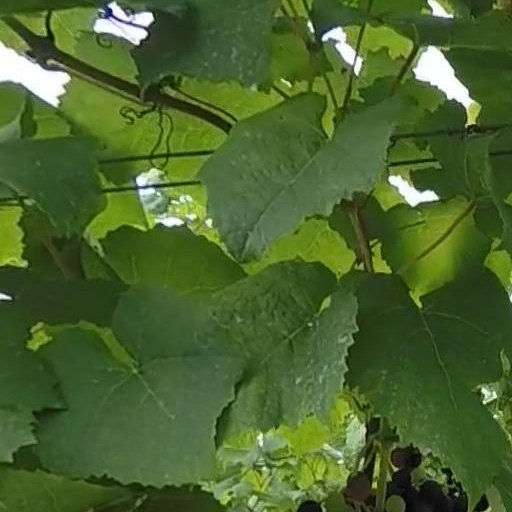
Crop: grape